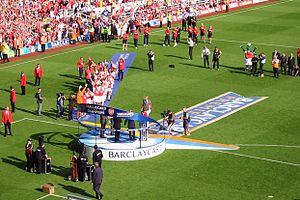
La 105ᵉ édition du championnat d'Angleterre de football 2003-2004 est la douzième sous l'appellation Premier League. Elle oppose les vingt meilleurs clubs d'Angleterre en une série de trente-huit journées.
Cet article présente l'histoire d'Arsenal depuis sa création en 1886. Il est complémentaire de l'article principal.
Arsenal Football Club est un club de football anglais fondé le 1ᵉʳ décembre 1886 à Londres. Son siège est situé dans le borough londonien d'Islington.
Patrick Vieira, né le 23 juin 1976 à Dakar, est un footballeur international français reconverti entraîneur.